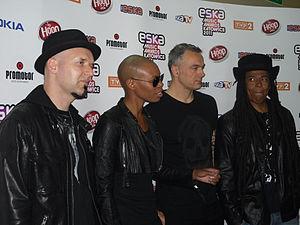
Skunk Anansie est un groupe de rock alternatif britannique, originaire de Londres, en Angleterre, formé en 1994 dont le membre le plus remarquable est la chanteuse au crâne rasé, Deborah Dyer qui est accompagnée d’Ace à la guitare, Cass à la basse et Mark Richardson à la batterie. Il est dissous en 2001 après avoir sorti trois albums — Paranoid and Sunburnt, Stoosh, et Post Orgasmic Chill — qui ont connu le succès dans toute l'Europe. Le groupe se reforme en 2009, et sort trois autres albums studio, — Wonderlustre, Black Traffic et Anarchytecture —, ainsi qu'un album en concert.